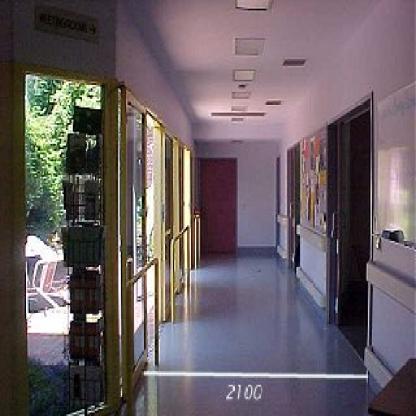
Scene: Indoor